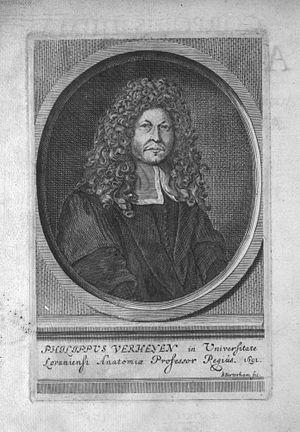
Gravure à l'eau-forte montrant un portrait de Philip Verheyen professeur d'anatomie à l'Université de Louvain, 1691, face à la page de titre de Corporis humani anatomia de Philip Verheyen
Philip Verheyen est un chirurgien flamand né le 23 avril 1648 et mort le 28 janvier 1710.